History of Alfa Romeo

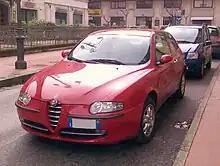
An Alfa Romeo 147

Shortly thereafter, the two models that replaced the 33 were launched, the 145 and 146, which debuted in 1994 and 1995, respectively. Both cars were sedans based on the 155's floorpan and featured a body with innovative features: the 145 was small in size and possessed a three-door, hatchback body, while the 146 was a five-door hatchback. The two models inherited Alfa Romeo boxer engines from the 33, which were replaced a few years later by Twin Spark engines.